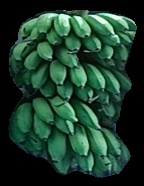
Variety: rasbale
Grade: grade2